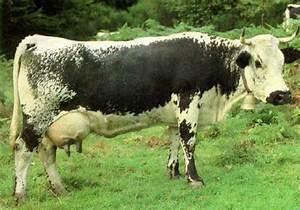
cow